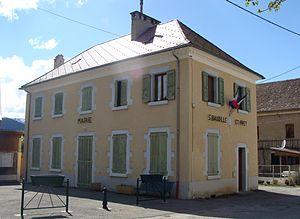
La mairie de Saint-Baudille-et-Pipet (Isère).
Saint-Baudille-et-Pipet est une commune française située dans le département de l'Isère en région Auvergne-Rhône-Alpes.